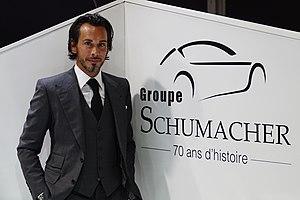
Groupe Schumacher au Mondial Paris Motor Show 2018
Le Groupe Schumacher est un distributeur automobile français fondé en 1947 à Paris. C’est une entreprise familiale dont le siège social se situe à Nanterre, dans les Hauts-de-Seine.